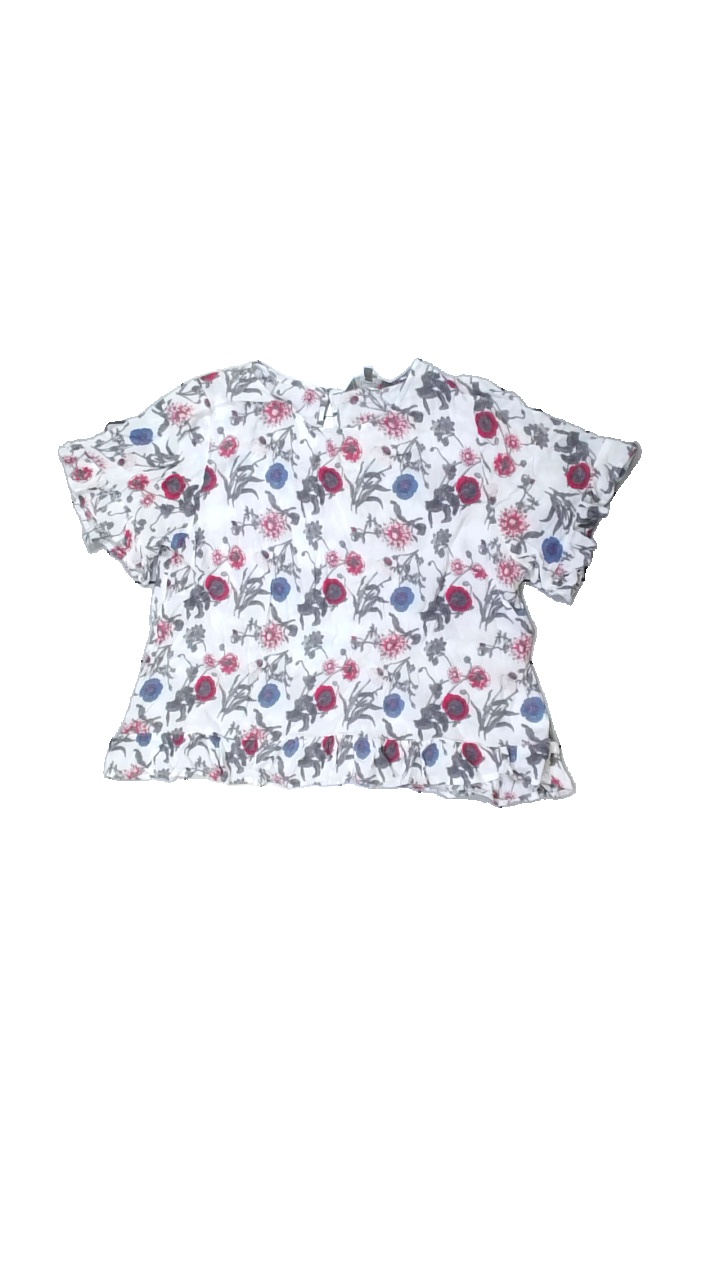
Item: Blouse (Ladies)
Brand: Dotted Blue
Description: vit blus med volanger och blommor på, några lösa trådar
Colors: White, Green, Pink, Multicolor
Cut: Regular
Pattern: Floral print
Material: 100% viscose
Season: All
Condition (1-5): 4
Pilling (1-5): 5
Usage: Reuse
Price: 50-100